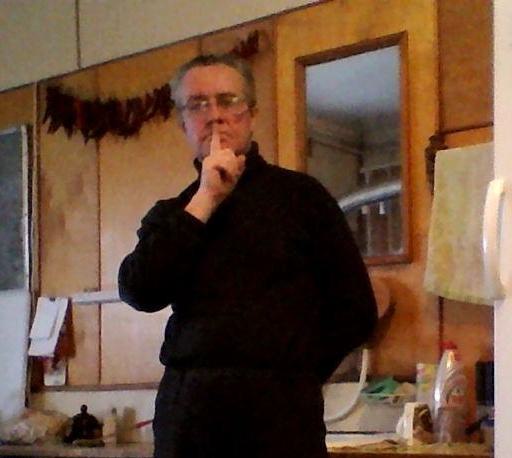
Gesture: mute